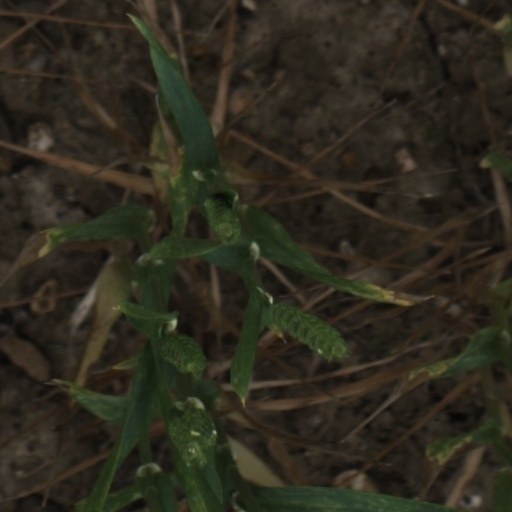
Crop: wheat